Dutch-language literature

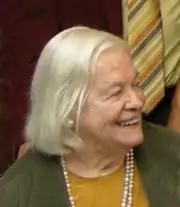
Hella S. Haasse

Writers who had lived through the atrocities of the Second World War reflected in their works on the changed perception of reality. Obviously many looked back on their experiences the way Anne Frank had done in her Diary, this was the case with "Het bittere kruid" (The bitter herb) of Marga Minco, and "Kinderjaren" (Childhood) of Jona Oberski. The renewal, which in literary history would be described as "ontluisterend realisme" (shocking realism), is mainly associated with three authors: Gerard Reve, W.F. Hermans and Anna Blaman. Idealism seems to have disappeared from their prose, now marked by the description of raw reality, inhumanity, with great attention to physicality and sexuality. An obvious example is "De Avonden" (The evenings) of Gerard Reve, analysing the disillusionment of an adolescent during the "wederopbouw", the period of rebuilding after the destruction of World War II. In Flanders, Louis Paul Boon and Hugo Claus were the main representatives of this new literary trend.